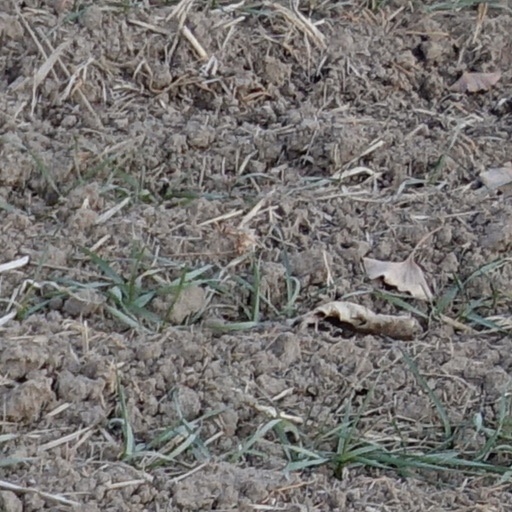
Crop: wheat